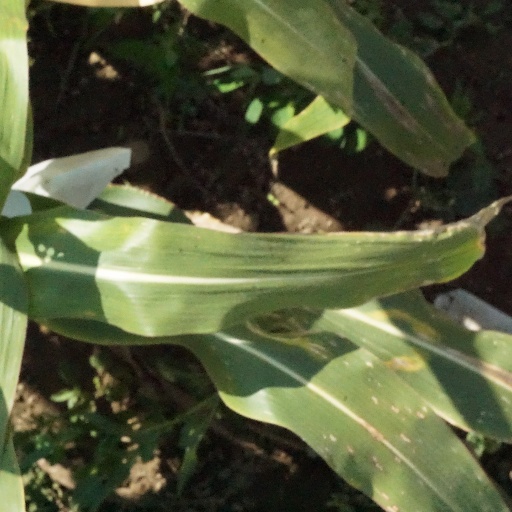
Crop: maize; corn